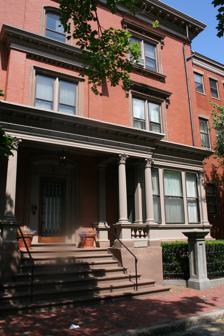
Building: Isaac Davis House
Country: United States of America
Year built: 1870
Historic house in Massachusetts, United States United States historic place Isaac Davis House U.S. National Register of Historic Places Show map of Massachusetts Show map of the United States Location 1 Oak St., Worcester, Massachusetts Coordinates 42°15′56″N 71°48′31″W / 42.26556°N 71.80861°W / 42.26556; -71.80861 Area less than one acre Built 1870 ( 1870 ) Architect William R. Walker Architectural style Italianate MPS Worcester MRA NRHP reference No. 80000578 Added to NRHP March 05, 1980 The Isaac Davis House is an historic house at 1 Oak Street in Worcester, Massachusetts .  It was built in 1870-72 for Isaac Davis (1799-1883), a prominent local lawyer and banker, and is a fine example of Italianate architecture in brick.  The house was listed on the National Register of Historic Places in 1980. It is now home to the private Worcester Club. Description and history The Isaac Davis House stands in a mixed commercial-residential area west of downtown Worcester, at the northwest corner of Elm and Oak Streets.  It is a three-story masonry structure, built primarily out of red brick with brownstone trim, and covered by a low-pitch hip roof.  The roof has a modillioned and dentilled cornice, and two similar street-facing main facades.  These facades are divided into three bays, with the outer bays consisting of paired windows topped by brownstone architrave caps.  The central bays are very slightly recessed, with single windows on the second and third floors.  The entries are sheltered by elaborate Corinthian porticos, that on the Oak Street facade being slightly larger. The house was built in 1870-72 for Isaac Davis (1799-1883), a prominent local lawyer and banker who served as Mayor of Worcester, in the state legislature, and on the state board of education.  The house was extensively renovated in 1888 to designs by architect Stephen Earle , which were primarily alterations to its interior.  After Davis died in 1883, the house was acquired by the Worcester Club, which has occupied it since then, making a number of modest additions to the rear and side. See also National Register of Historic Places listings in northwestern Worcester, Massachusetts National Register of Historic Places listings in Worcester County, Massachusetts References